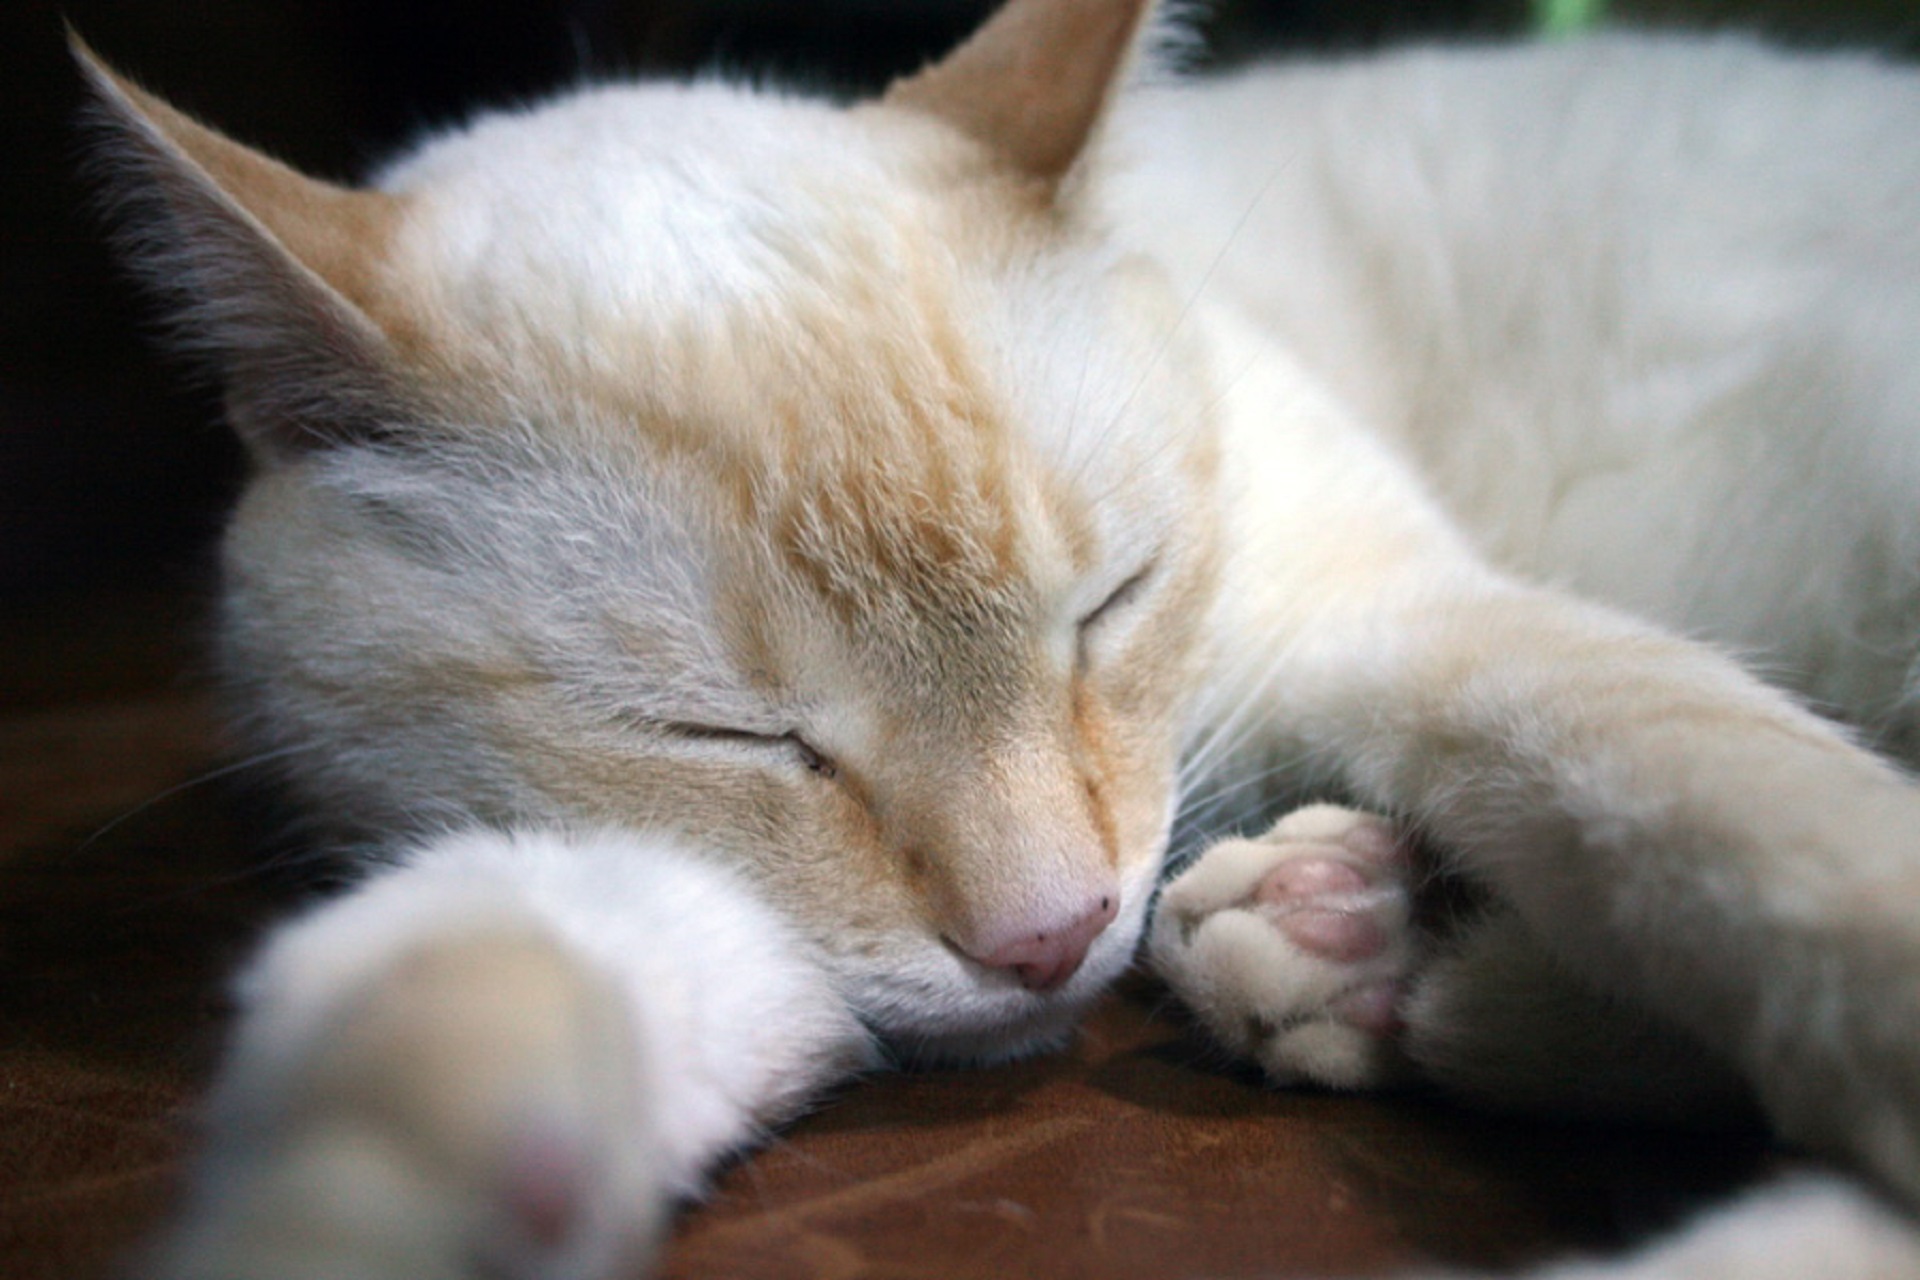
portrait, young, kitten, cat, sleeping, small, feline, mammal, yawn, close up, face, nose, whiskers, snout, skin, vertebrate, domestic, adorable, shorthair, small to medium sized cats, cat like mammal, domestic short haired cat, siamese mix